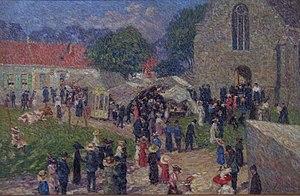
Modeste Huys, né le 25 octobre 1874 à Olsene et mort le 30 janvier 1932 à Zulte, est un peintre et pastelliste luministe belge.